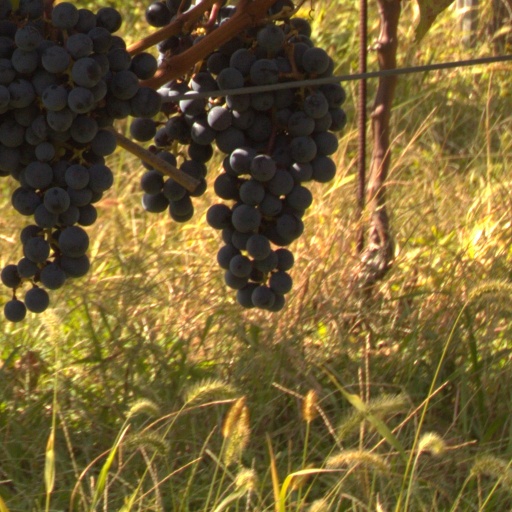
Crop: grape